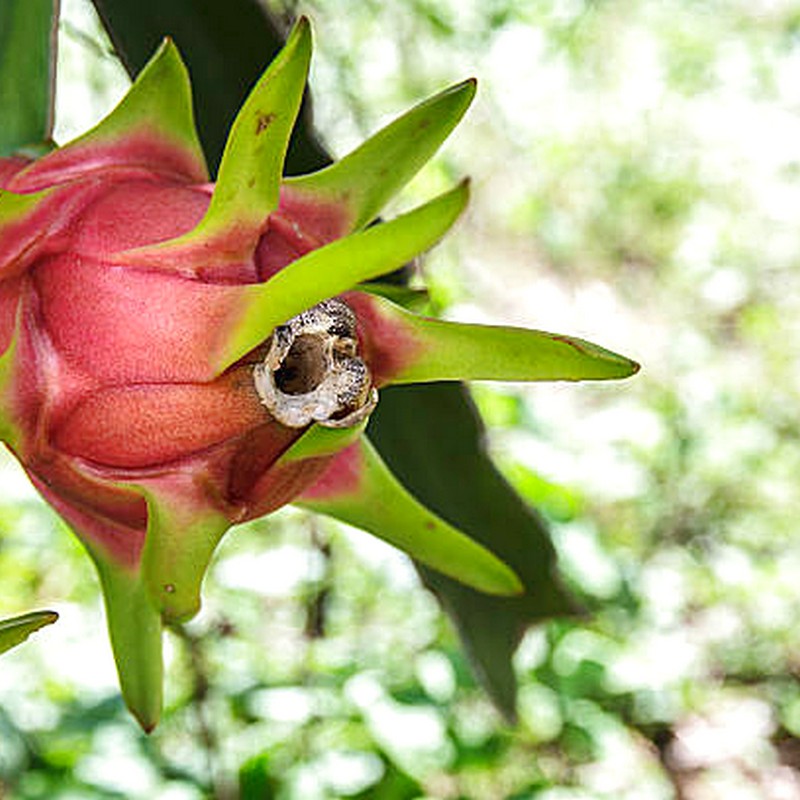
Label: Mature Dragon Fruit